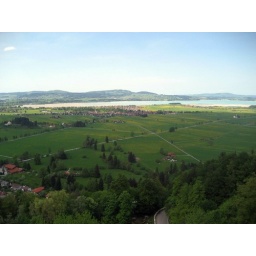
View from a window in the castle